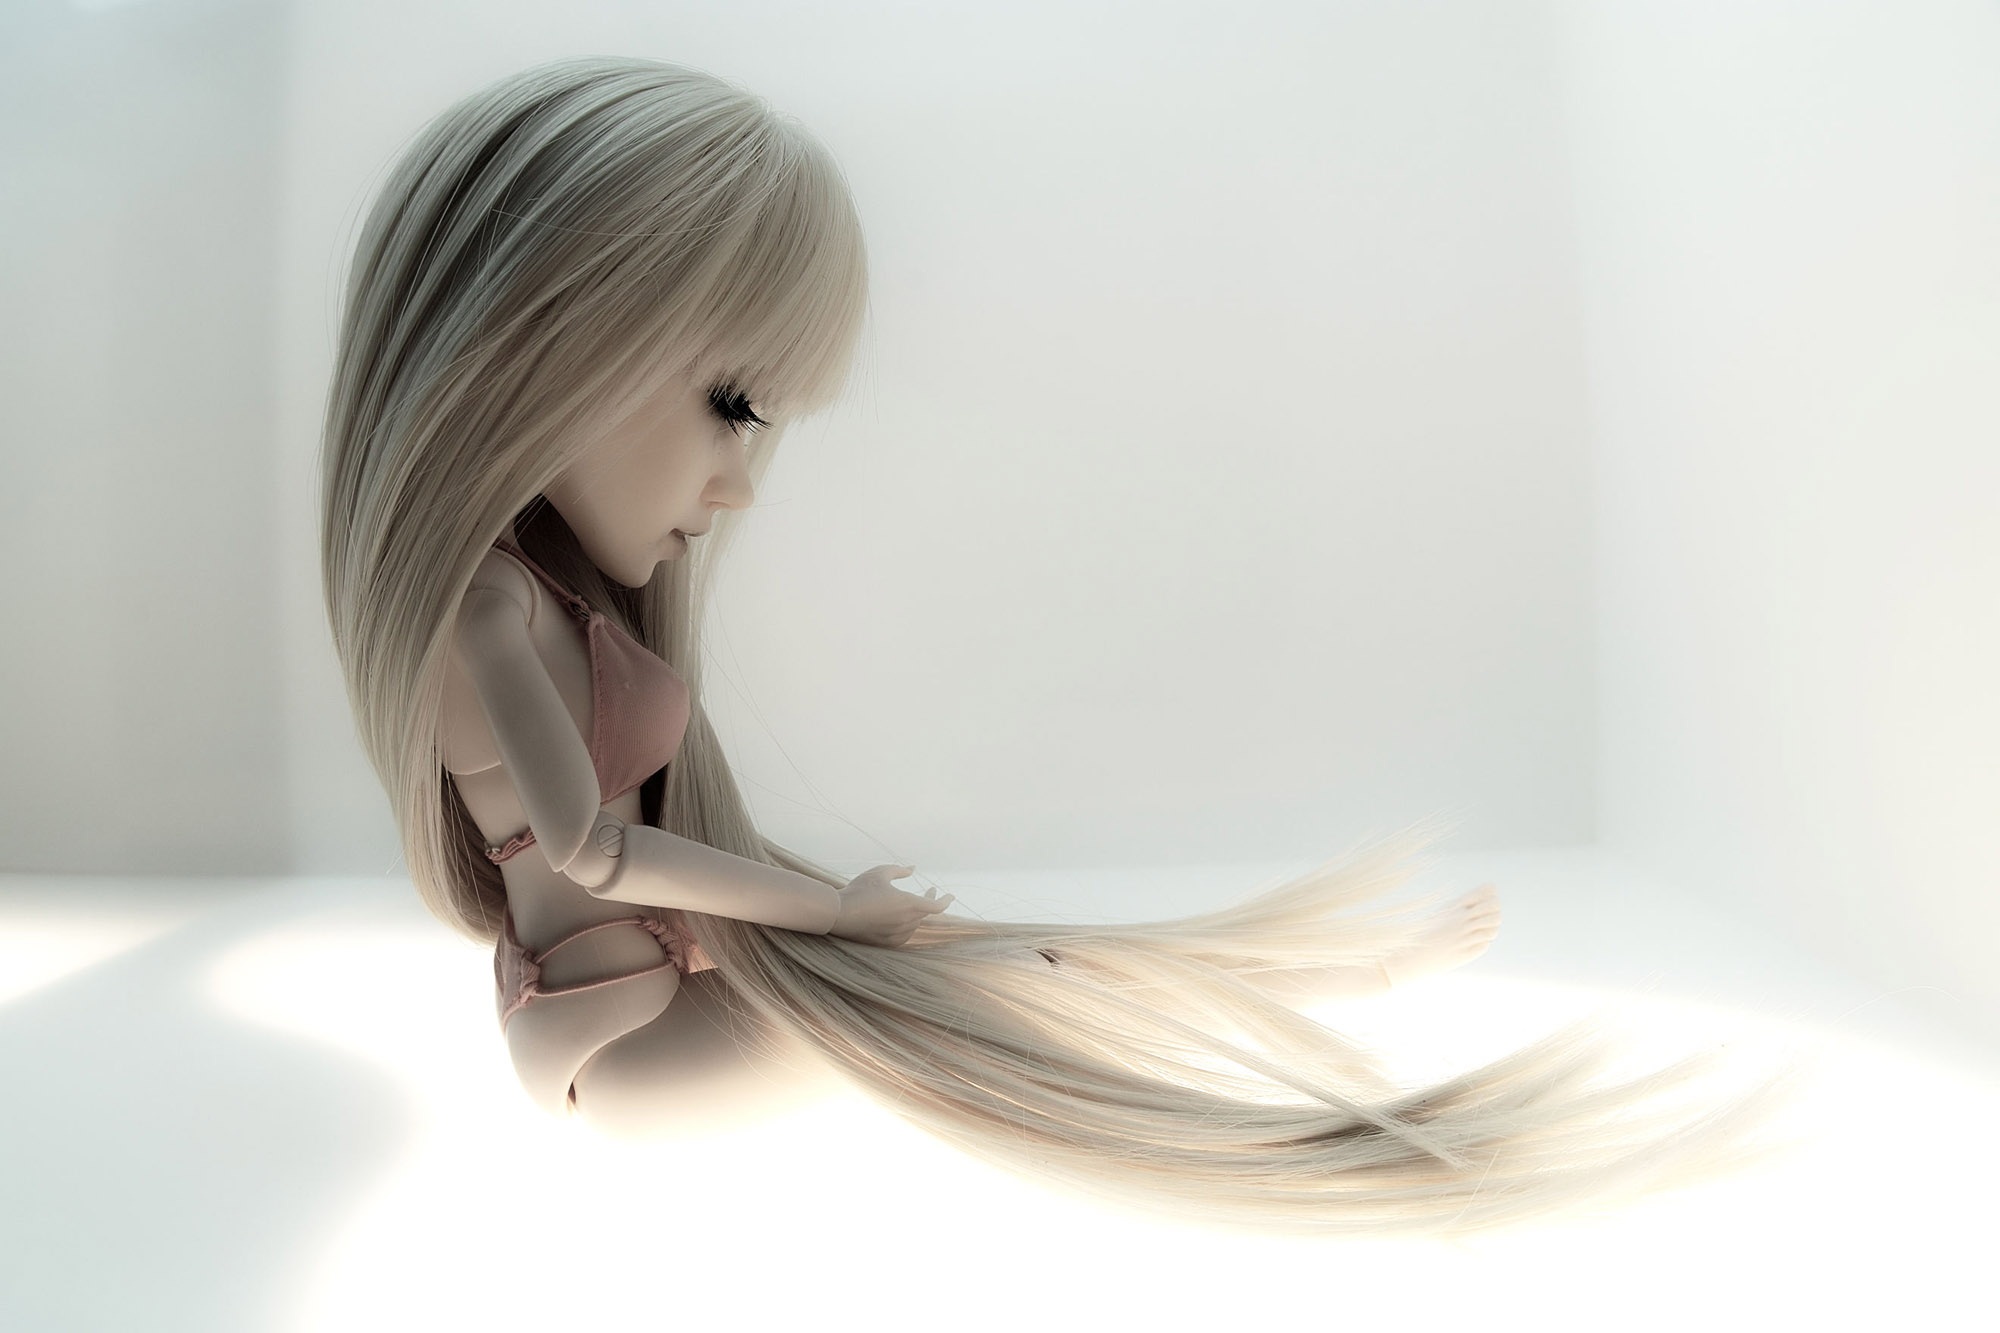
woman, hair, alone, female, broken, fashion, clothing, lonely, hairstyle, long hair, doll, eye, head, sexy, blond, organ, costume, anime, underwear, forget, slinky, erotic, fashionable, brown hair, fishnet stockings